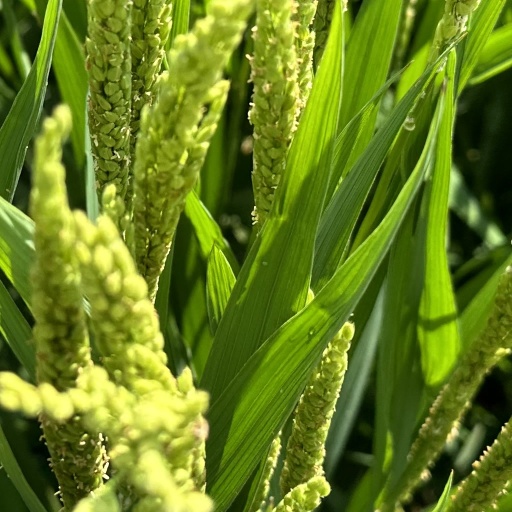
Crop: rice